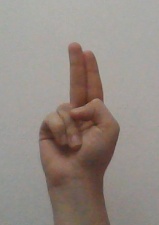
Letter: taa